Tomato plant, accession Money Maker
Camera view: tilt-top (135 deg); turntable rotation: 330 degrees
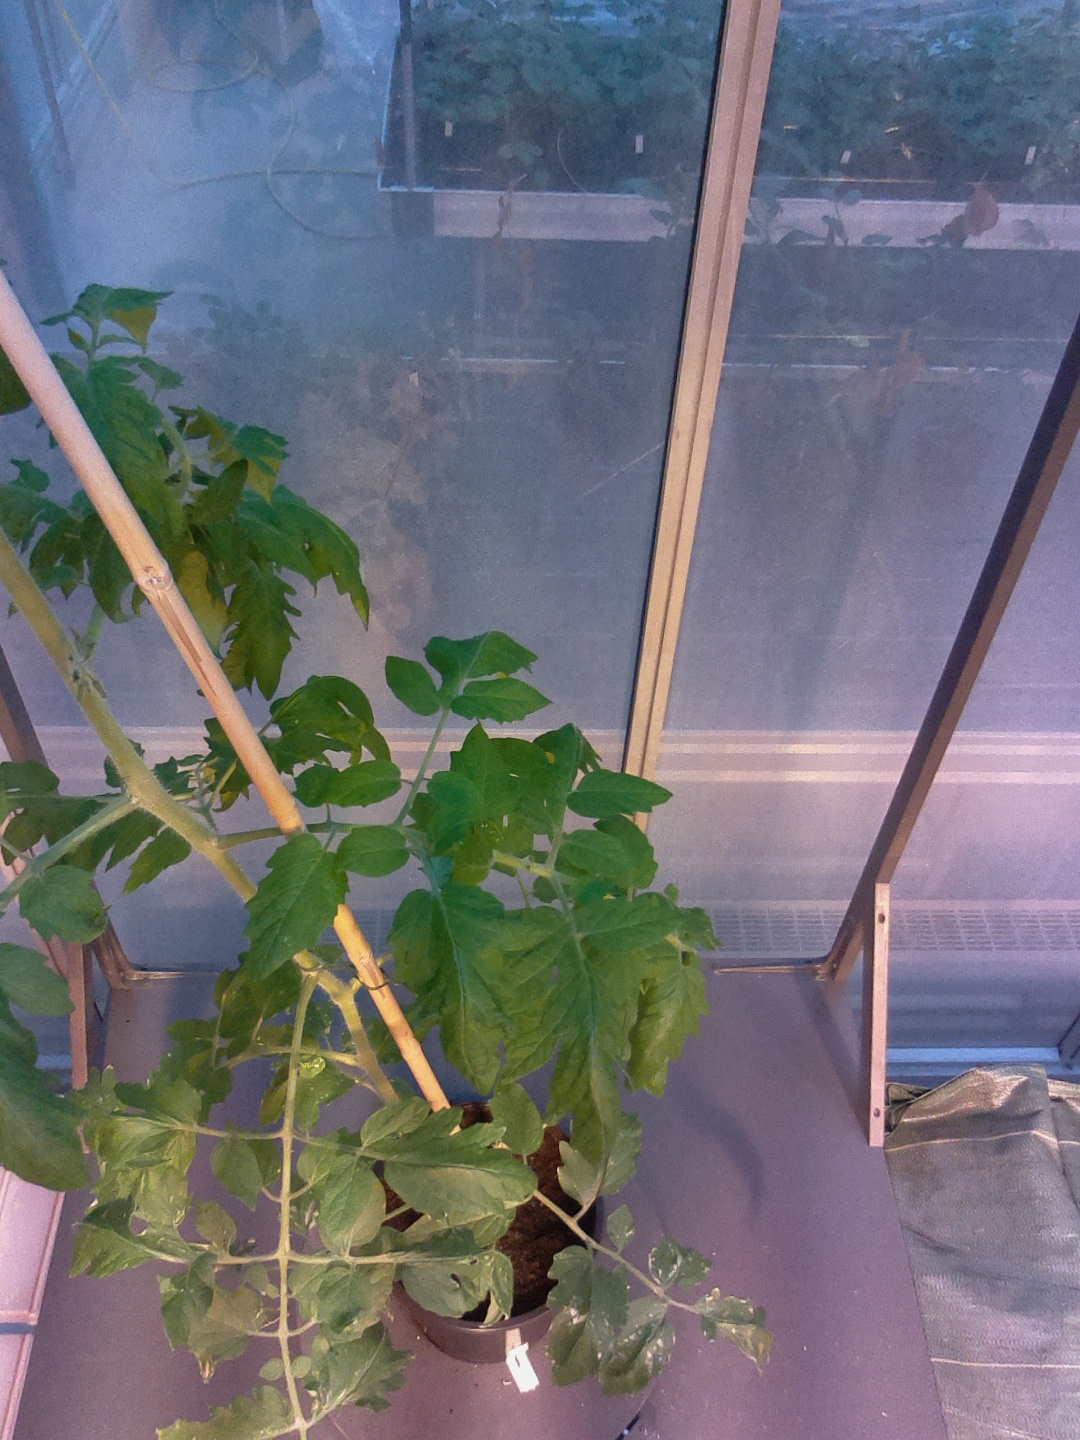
BBCH growth stage 21: 10%-20% Side shoots formed